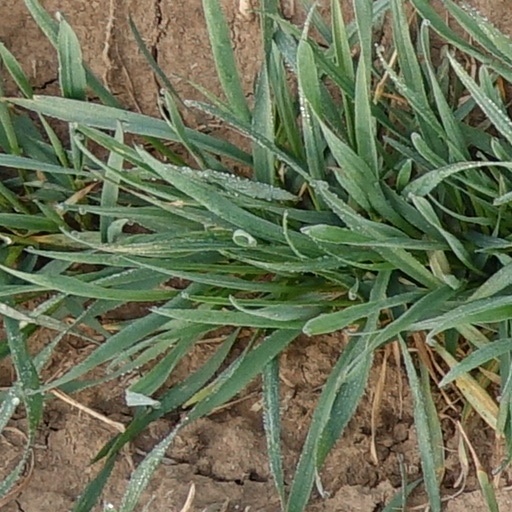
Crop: wheat